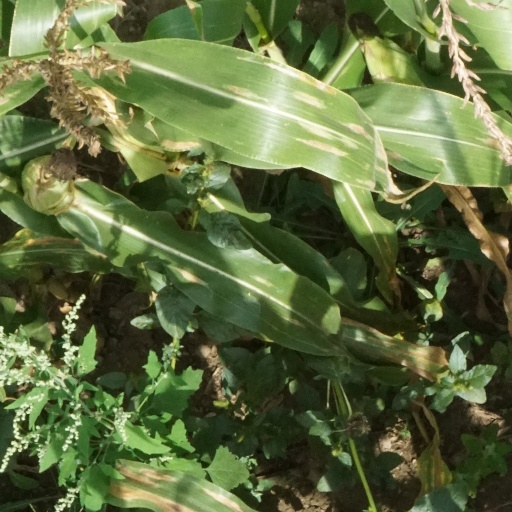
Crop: maize; corn